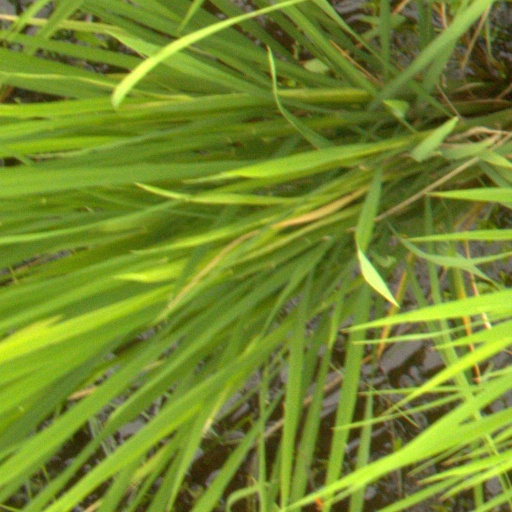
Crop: rice